Vinh

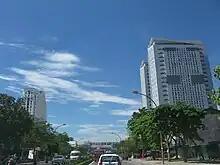
A street in Vinh.

Vinh was originally known as Ke Van. Later, this successively became Ke Vinh, Vinh Giang, Vinh Doanh, and then Vinh Thi. Eventually, in 1789, the official name became simply Vinh, probably under European influence. The name has remained the same ever since. At various times, Vinh has been of considerable military and political significance. The Vietnamese nation began in the north, and only gradually expanded to cover its current territories – as such, Vinh was sometimes seen as a "gateway to the south".